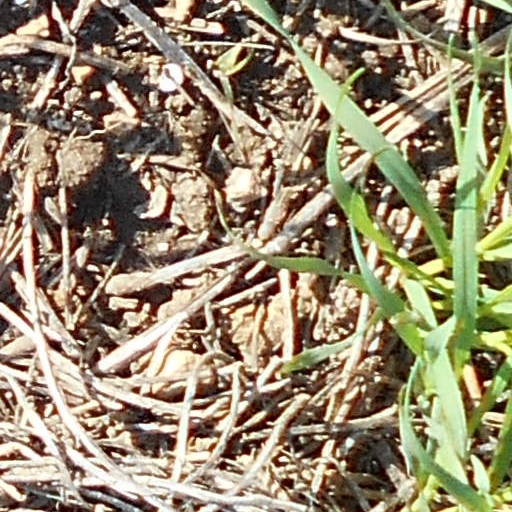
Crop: wheat